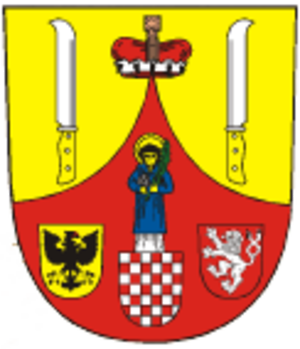
Hranice est une ville du district de Přerov, dans la région d'Olomouc, en République tchèque. Sa population s'élevait à 18 213 habitants en 2018.